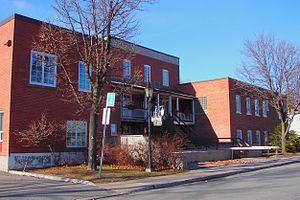
Hôtel de ville de Dorval, Quebec, Canada
Dorval, anciennement appelée Gentilly et La Présentation de la Vierge Marie, est une ville de l'agglomération de Montréal, au Québec, au Canada. La ville comprend une population de 18 445 habitants. Elle est bordée par le Lac Saint-Louis, Pointe-Claire, Dollard-des-Ormeaux, ainsi que les arrondissements Saint-Laurent et Lachine. Dorval est situé à 15 minutes du centre-ville de Montréal.